Bootham Park Hospital

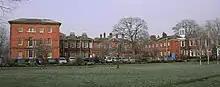
Side view of Bootham Park Hospital from Union Terrace. The pavilion on the left is an end-on view of Carr's original building.

In 1772, Robert Hay Drummond, the Archbishop of York, decided along with "twenty-four Yorkshire gentlemen" to establish an asylum, to be known as the "County Lunatic Asylum, York". A committee was established, and the architect John Carr was co-opted with a pledge of 25 guineas. Carr's patron, the Marquis of Rockingham, pledged 100 guineas, and a total of £2,500 was subscribed. By July 1773, £5,000 had been promised, and Carr's scheme to accommodate 54 patients was approved on 25 August. The building was completed in 1777.